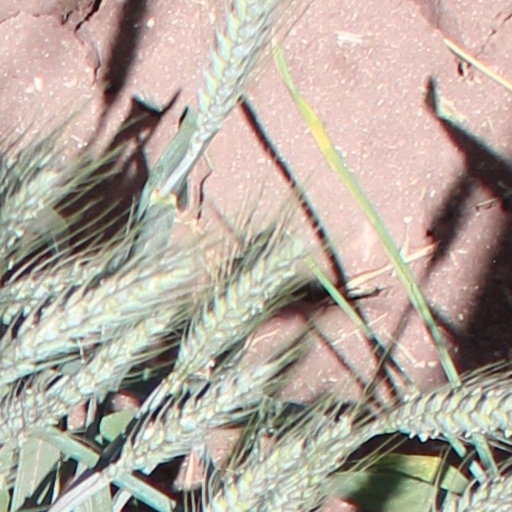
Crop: wheat